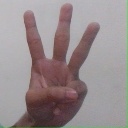
अक्षर: व